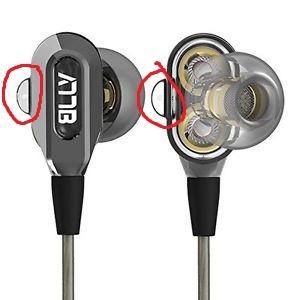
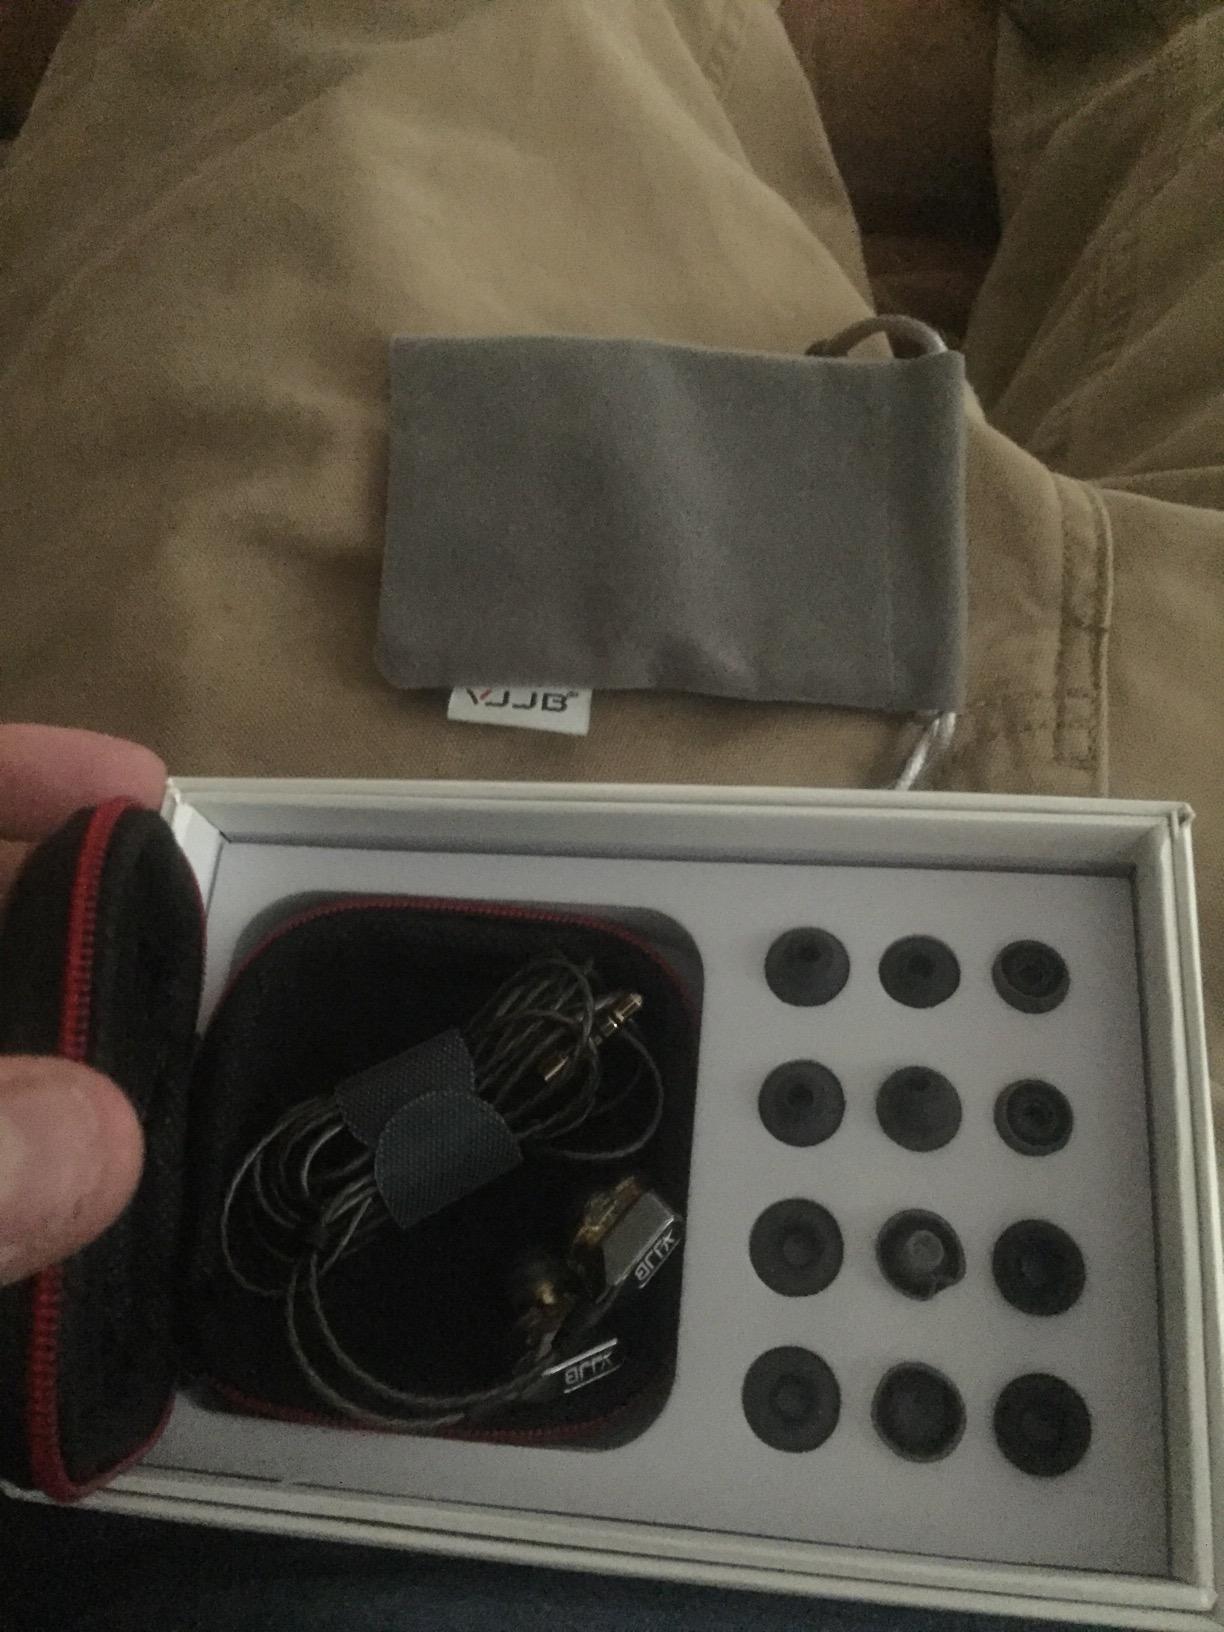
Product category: headphones
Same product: yes